Religion in ancient Rome

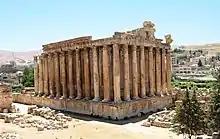
Temple of Bacchus ("Temple of the Sun"), c. 150 AD

The Twelve Tables forbade any harmful incantation ("malum carmen", or 'noisome metrical charm'); this included the "charming of crops from one field to another" ("excantatio frugum") and any rite that sought harm or death to others. Chthonic deities functioned at the margins of Rome's divine and human communities; although sometimes the recipients of public rites, these were conducted outside the sacred boundary of the "pomerium". Individuals seeking their aid did so away from the public gaze, during the hours of darkness. Burial grounds and isolated crossroads were among the likely portals. The barrier between private religious practices and "magic" is permeable, and Ovid gives a vivid account of rites at the fringes of the public Feralia festival that are indistinguishable from magic: an old woman squats among a circle of younger women, sews up a fish-head, smears it with pitch, then pierces and roasts it to "bind hostile tongues to silence". By this she invokes Tacita, the "Silent One" of the underworld.